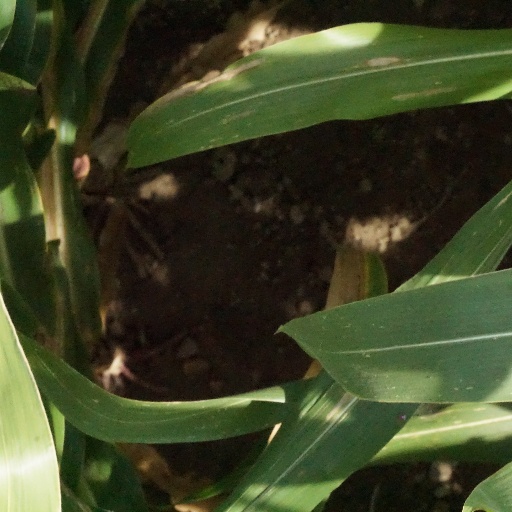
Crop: maize; corn